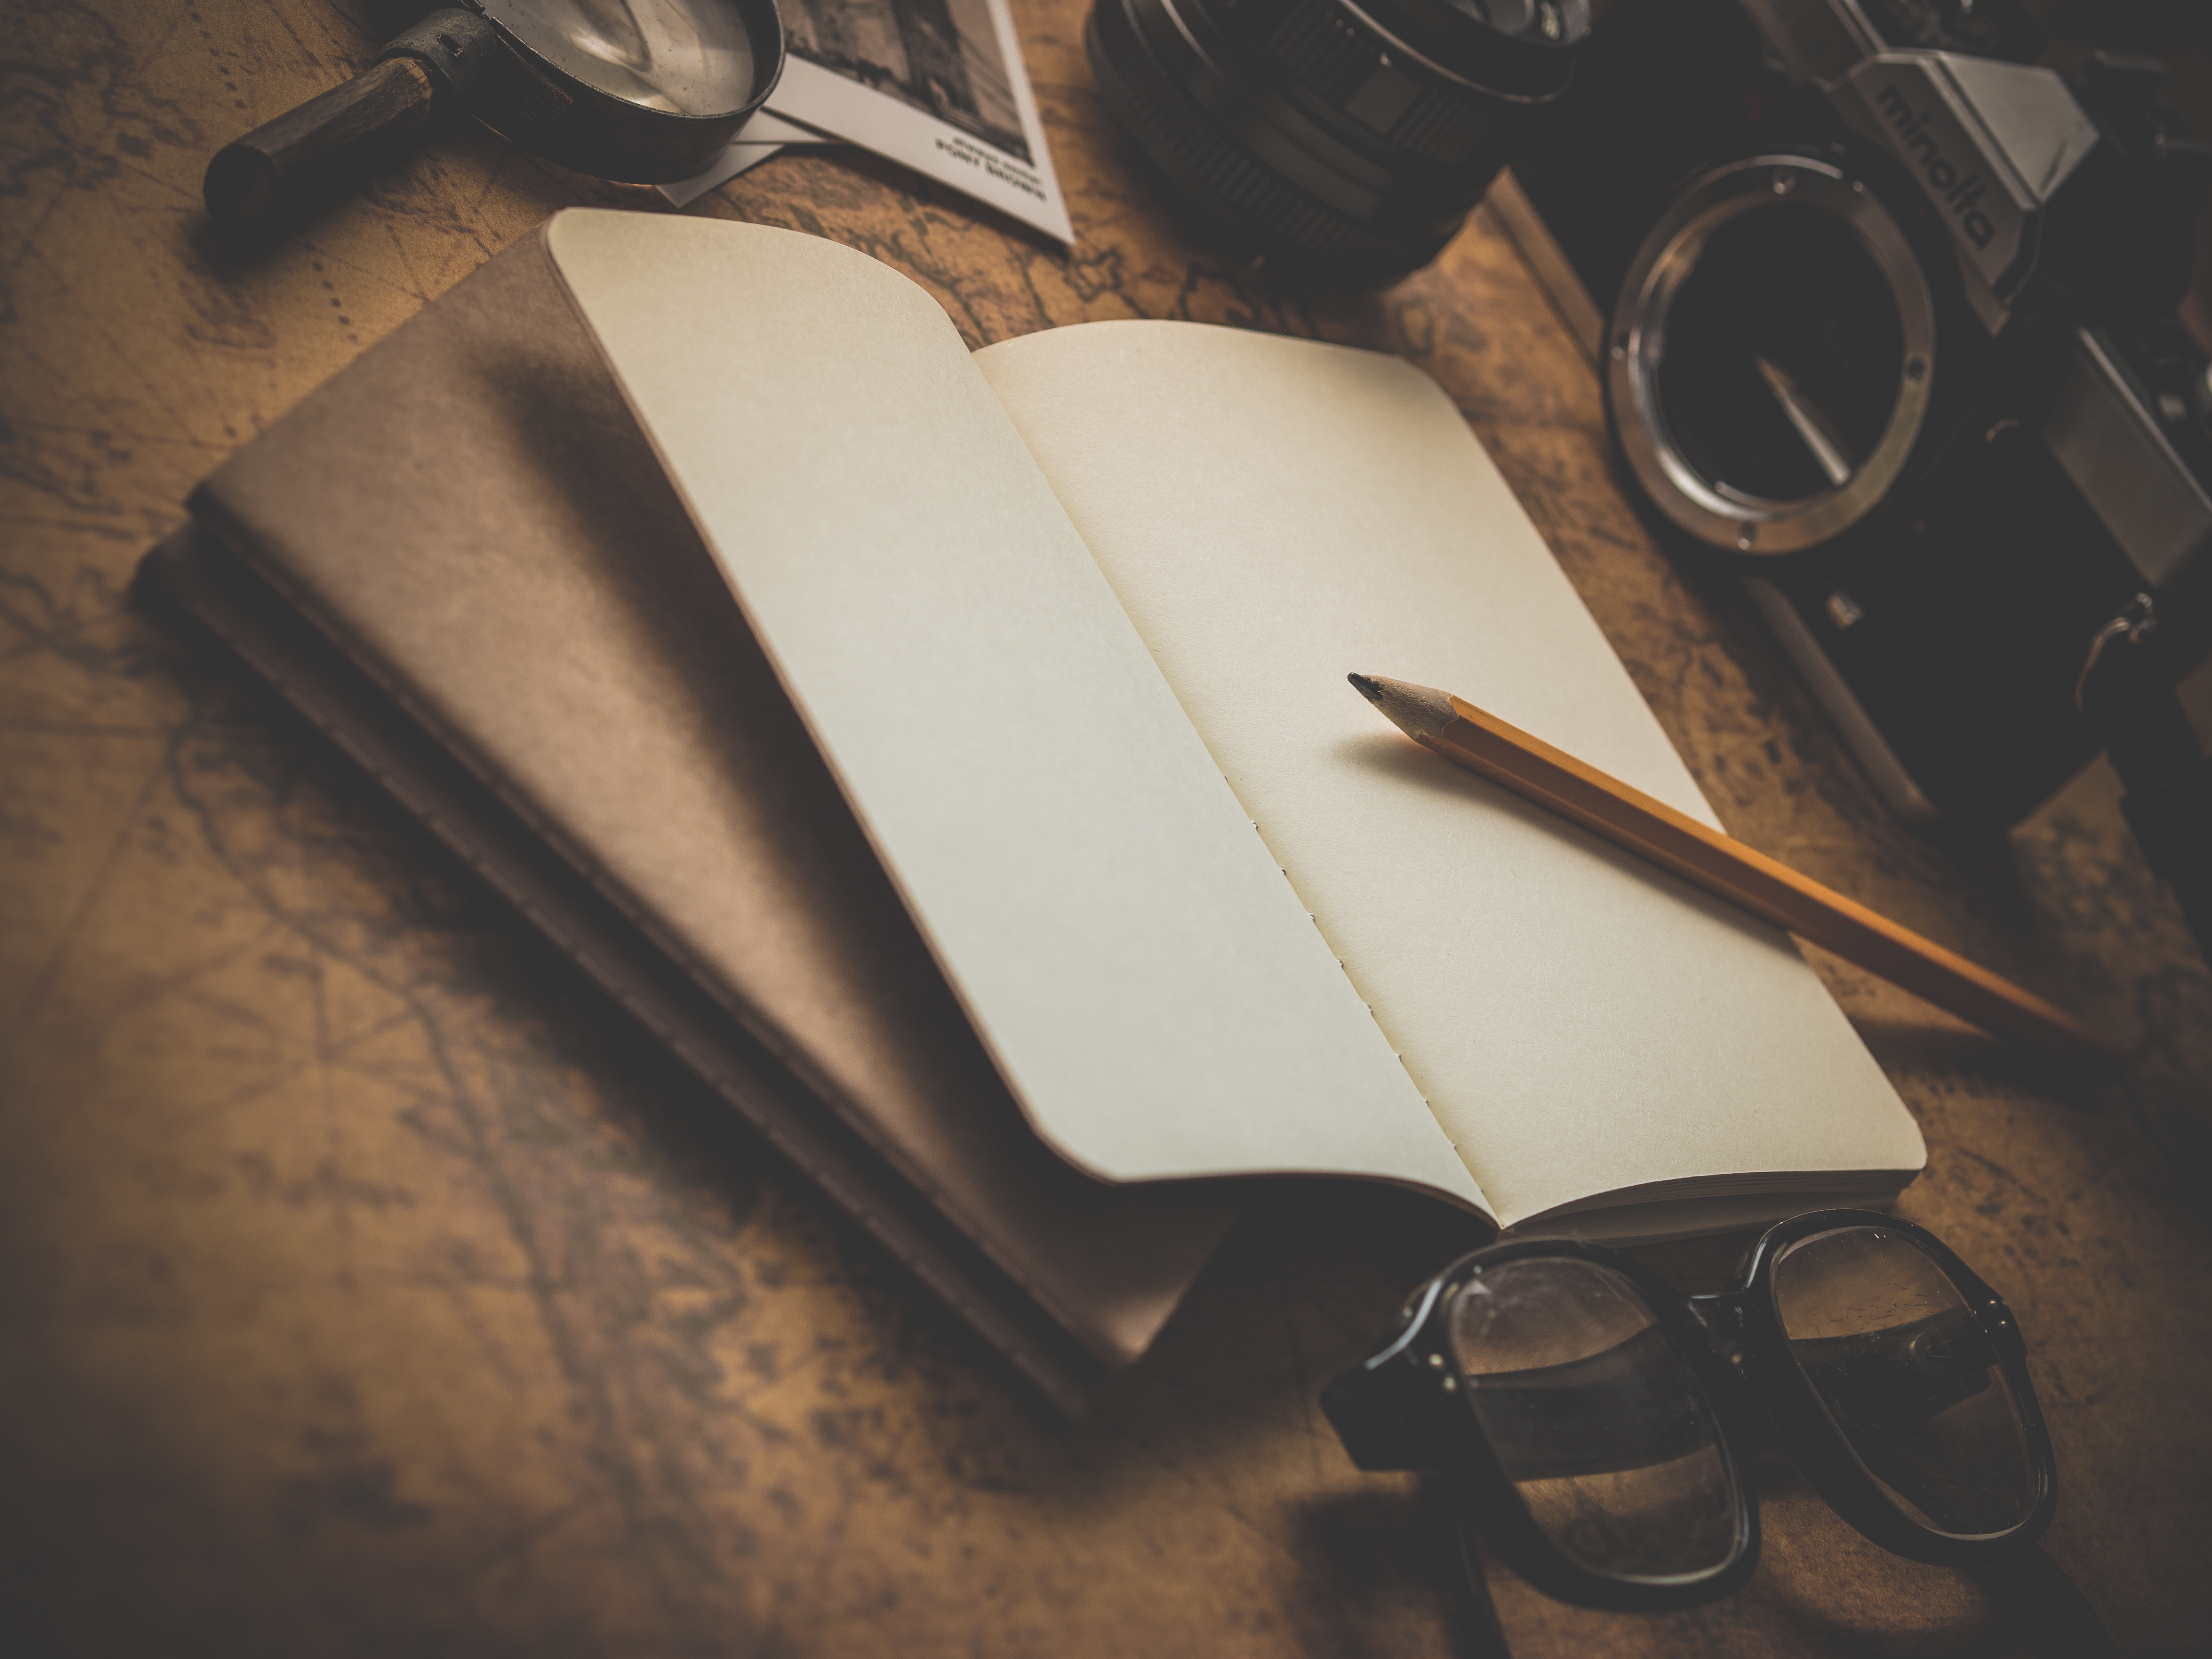
glasses, Material property, eyewear, still life photography, leather